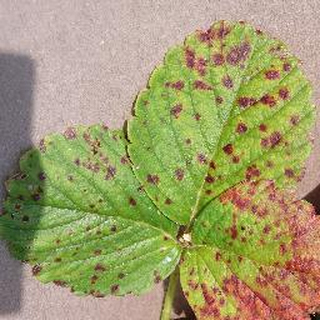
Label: strawberry_leaf_scorch